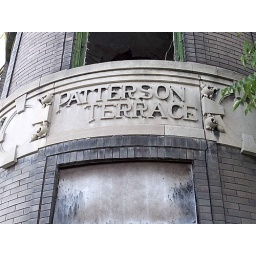
This sign marks the facade of an apartment building near Comerica Park.